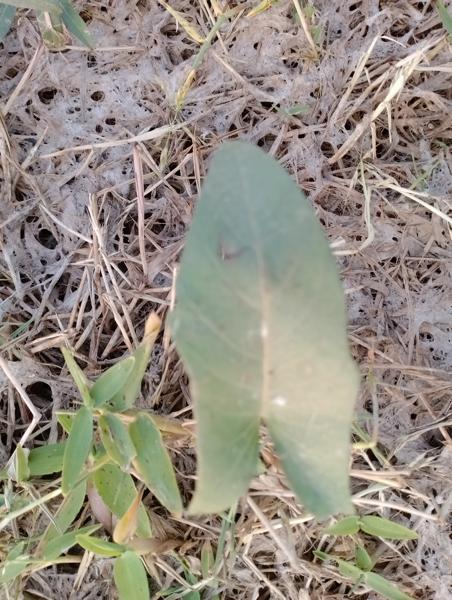
Weed species: Ipomoea aquatic